Earl Young (architect)

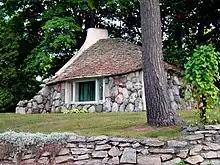
"Half House", a stone house built by Young in Charlevoix.

Earl A. Young (March 31, 1889 – May 24, 1975) was an American architectural designer, realtor, and insurance agent. Over a span of 52 years, he designed and built 31 structures in Charlevoix, Michigan, but was never a registered architect. He worked mostly in stone, using limestone, fieldstone, and boulders he found throughout Northern Michigan. The homes are commonly referred to as gnome homes, mushroom houses, or Hobbit houses. His door, window, roof, and fireplace designs were distinct because of his use of curved lines. Young's goal was to show that a small stone house could be as impressive as a castle. Young also helped make Charlevoix the busy summer-resort town that it is today.